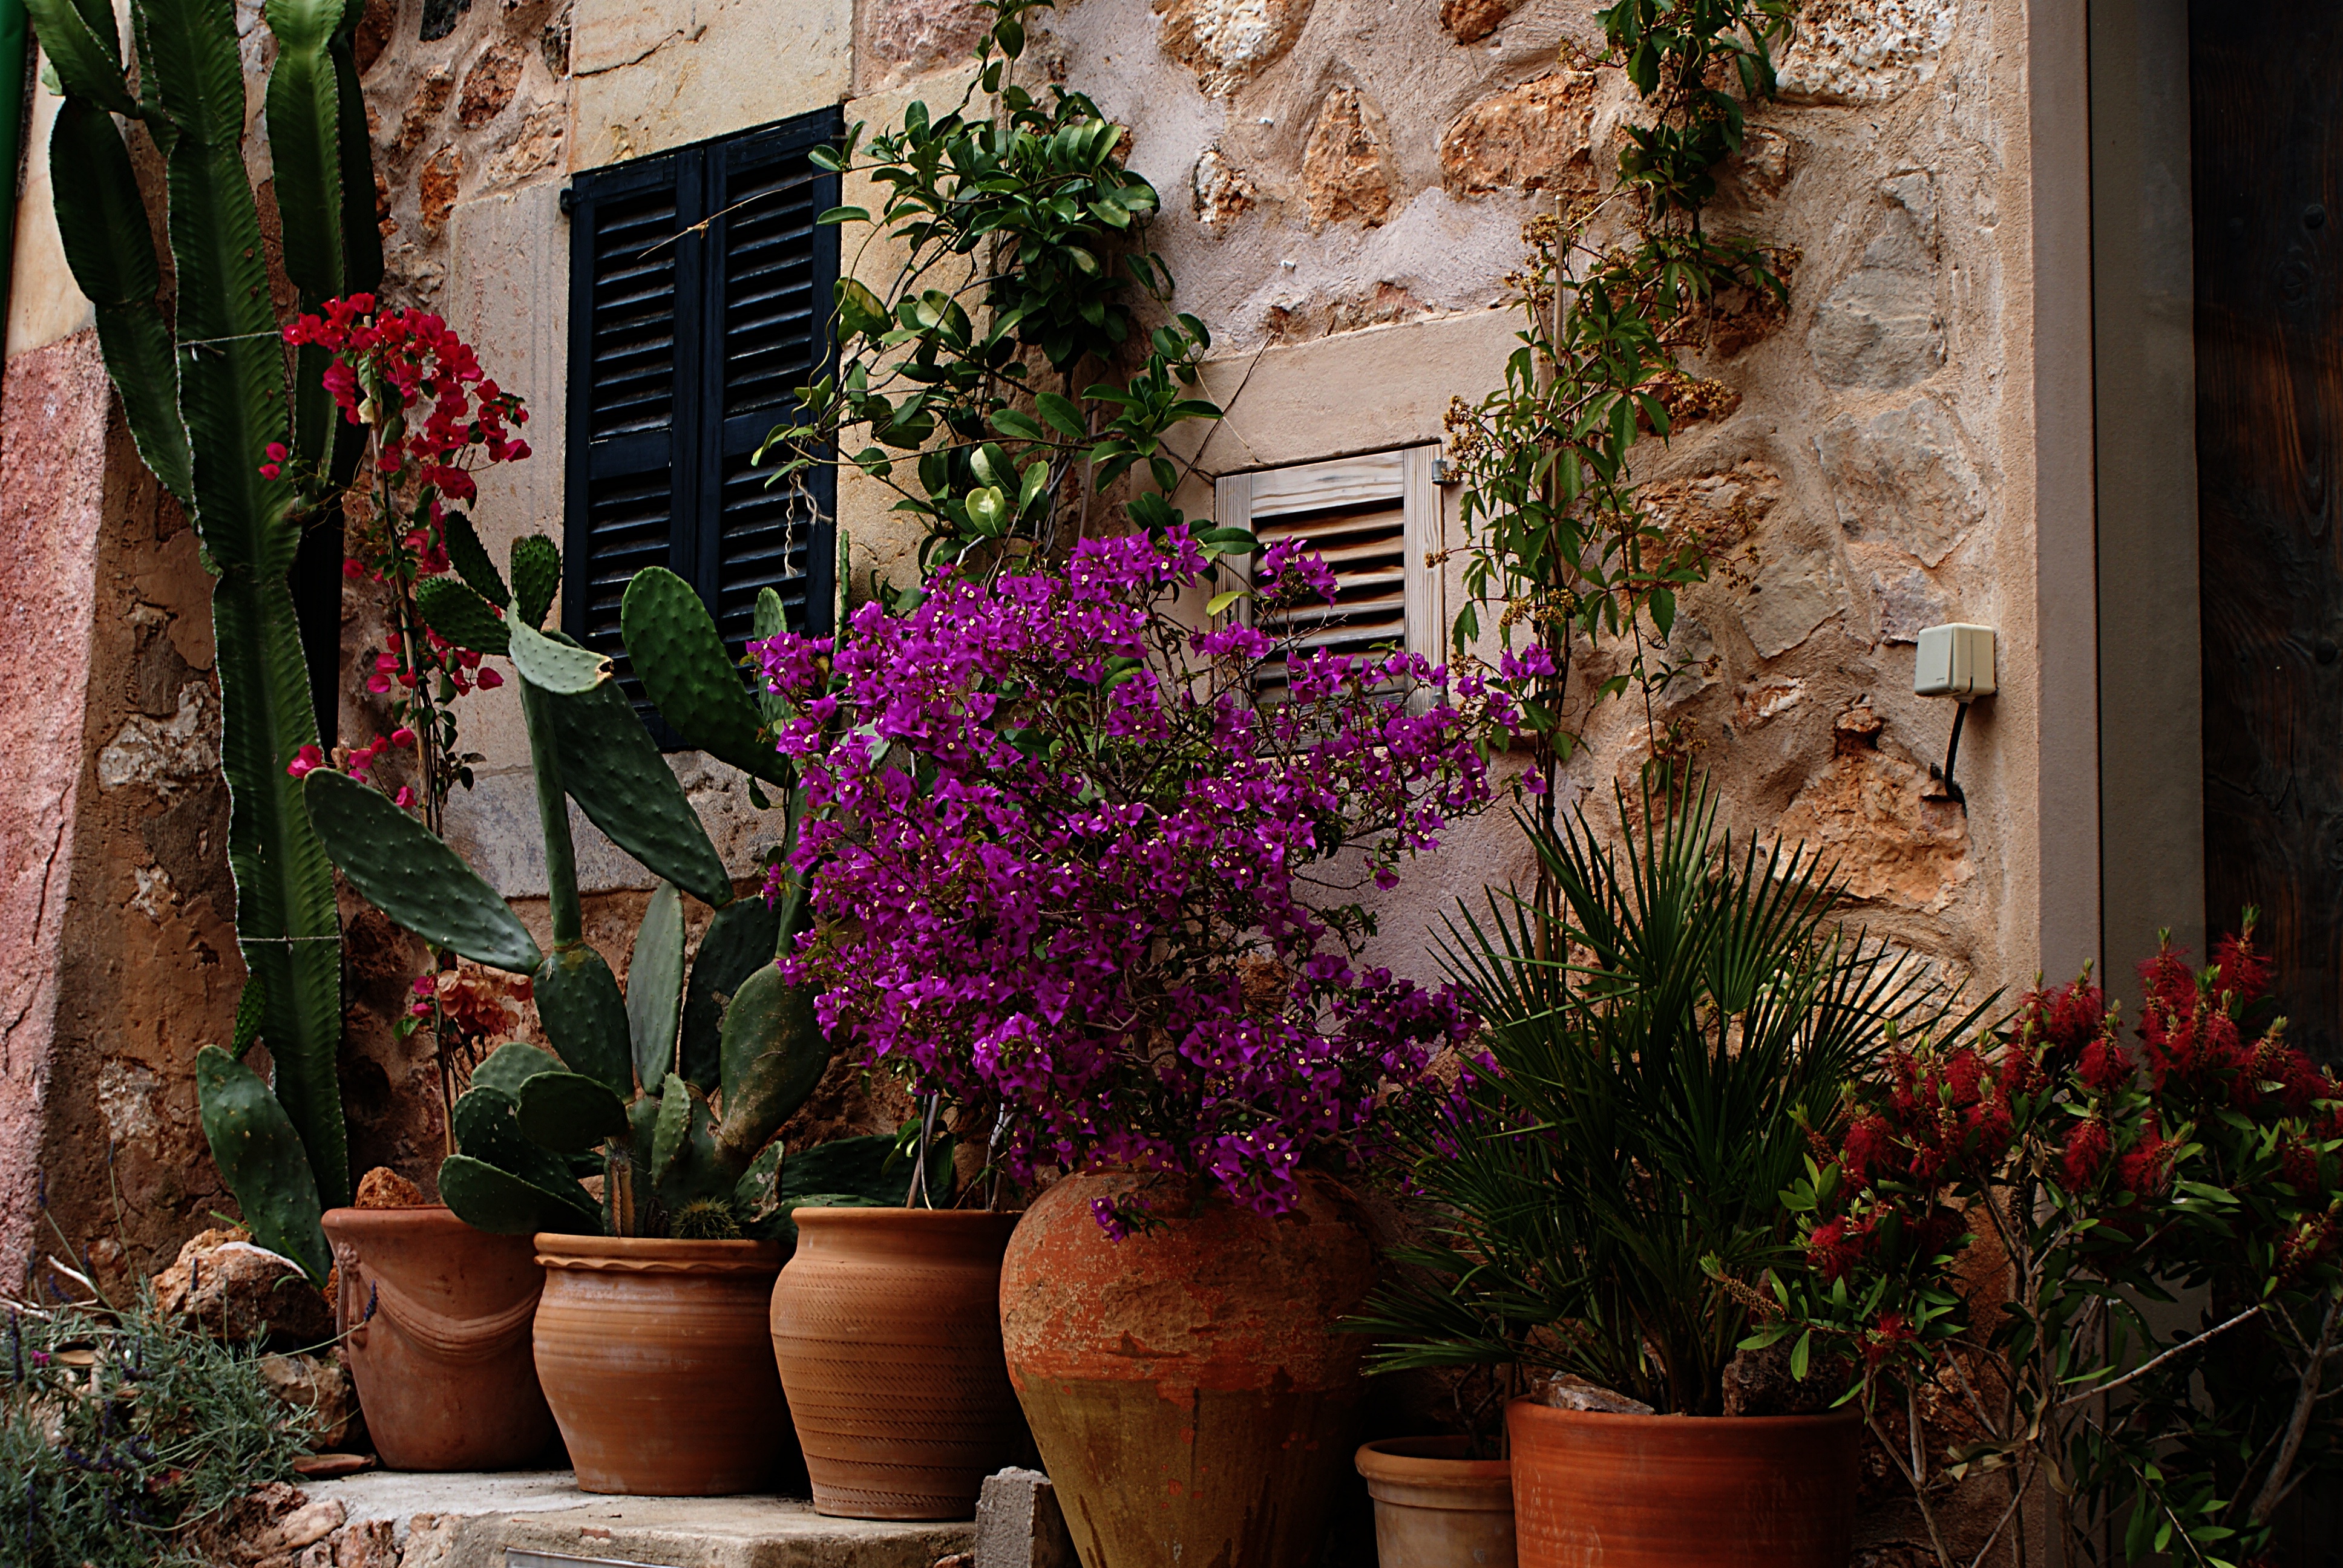
plant, house, flower, window, home, wall, summer, spring, mediterranean, backyard, tuscany, facade, garden, flora, flowers, interior design, courtyard, yard, floristry, planters